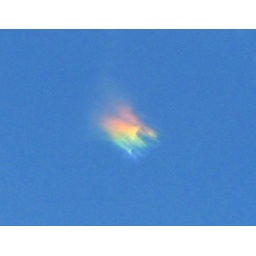
Must of been a rain cloud on a sunny day. Fireworks weren't the only thing to see in the sky on the 4th